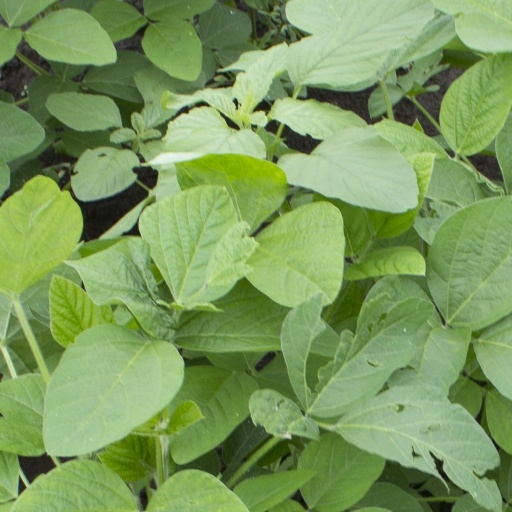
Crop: soybean